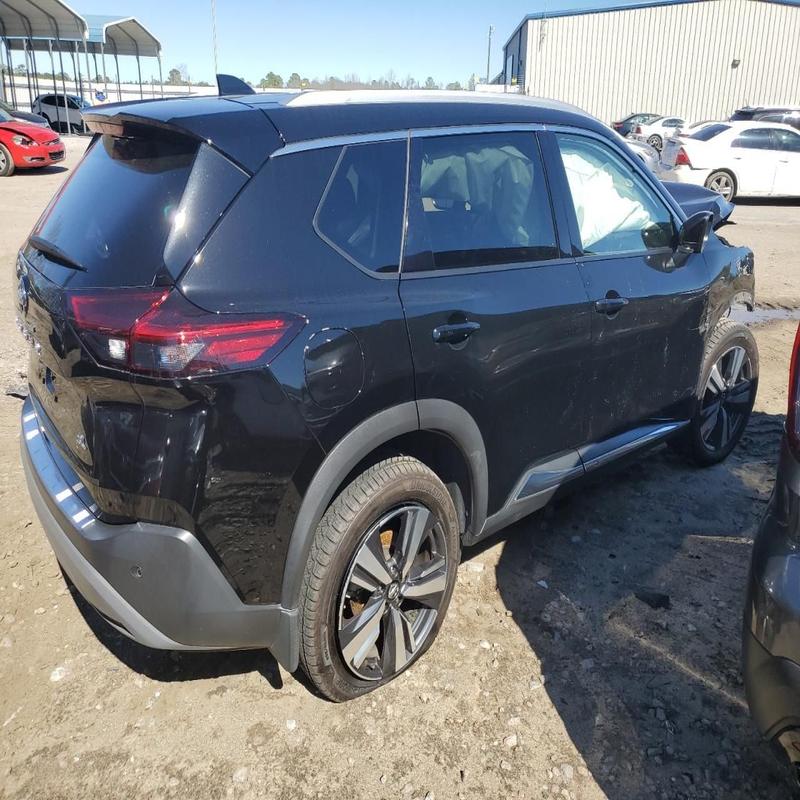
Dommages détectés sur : capot, aile avant droite, porte avant droite, porte arrière droite, aile arrière droite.
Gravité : mineur